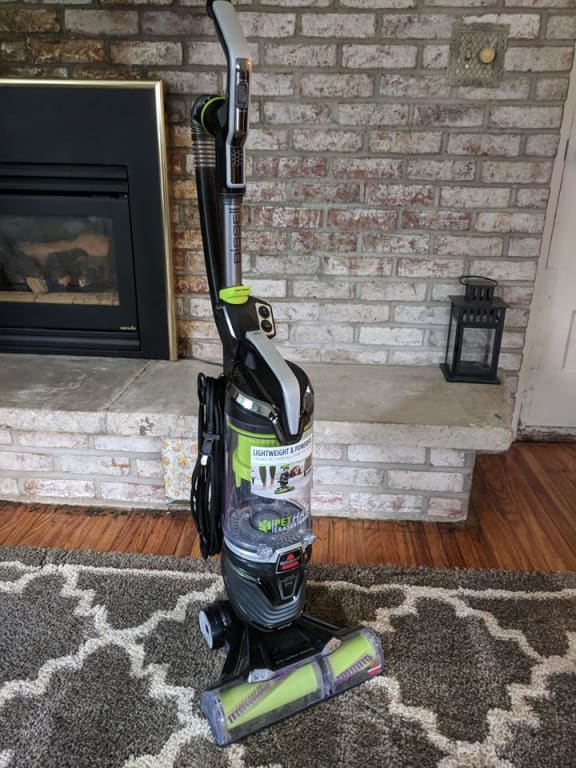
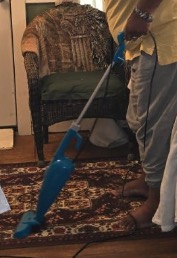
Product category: items_vacuum
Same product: no